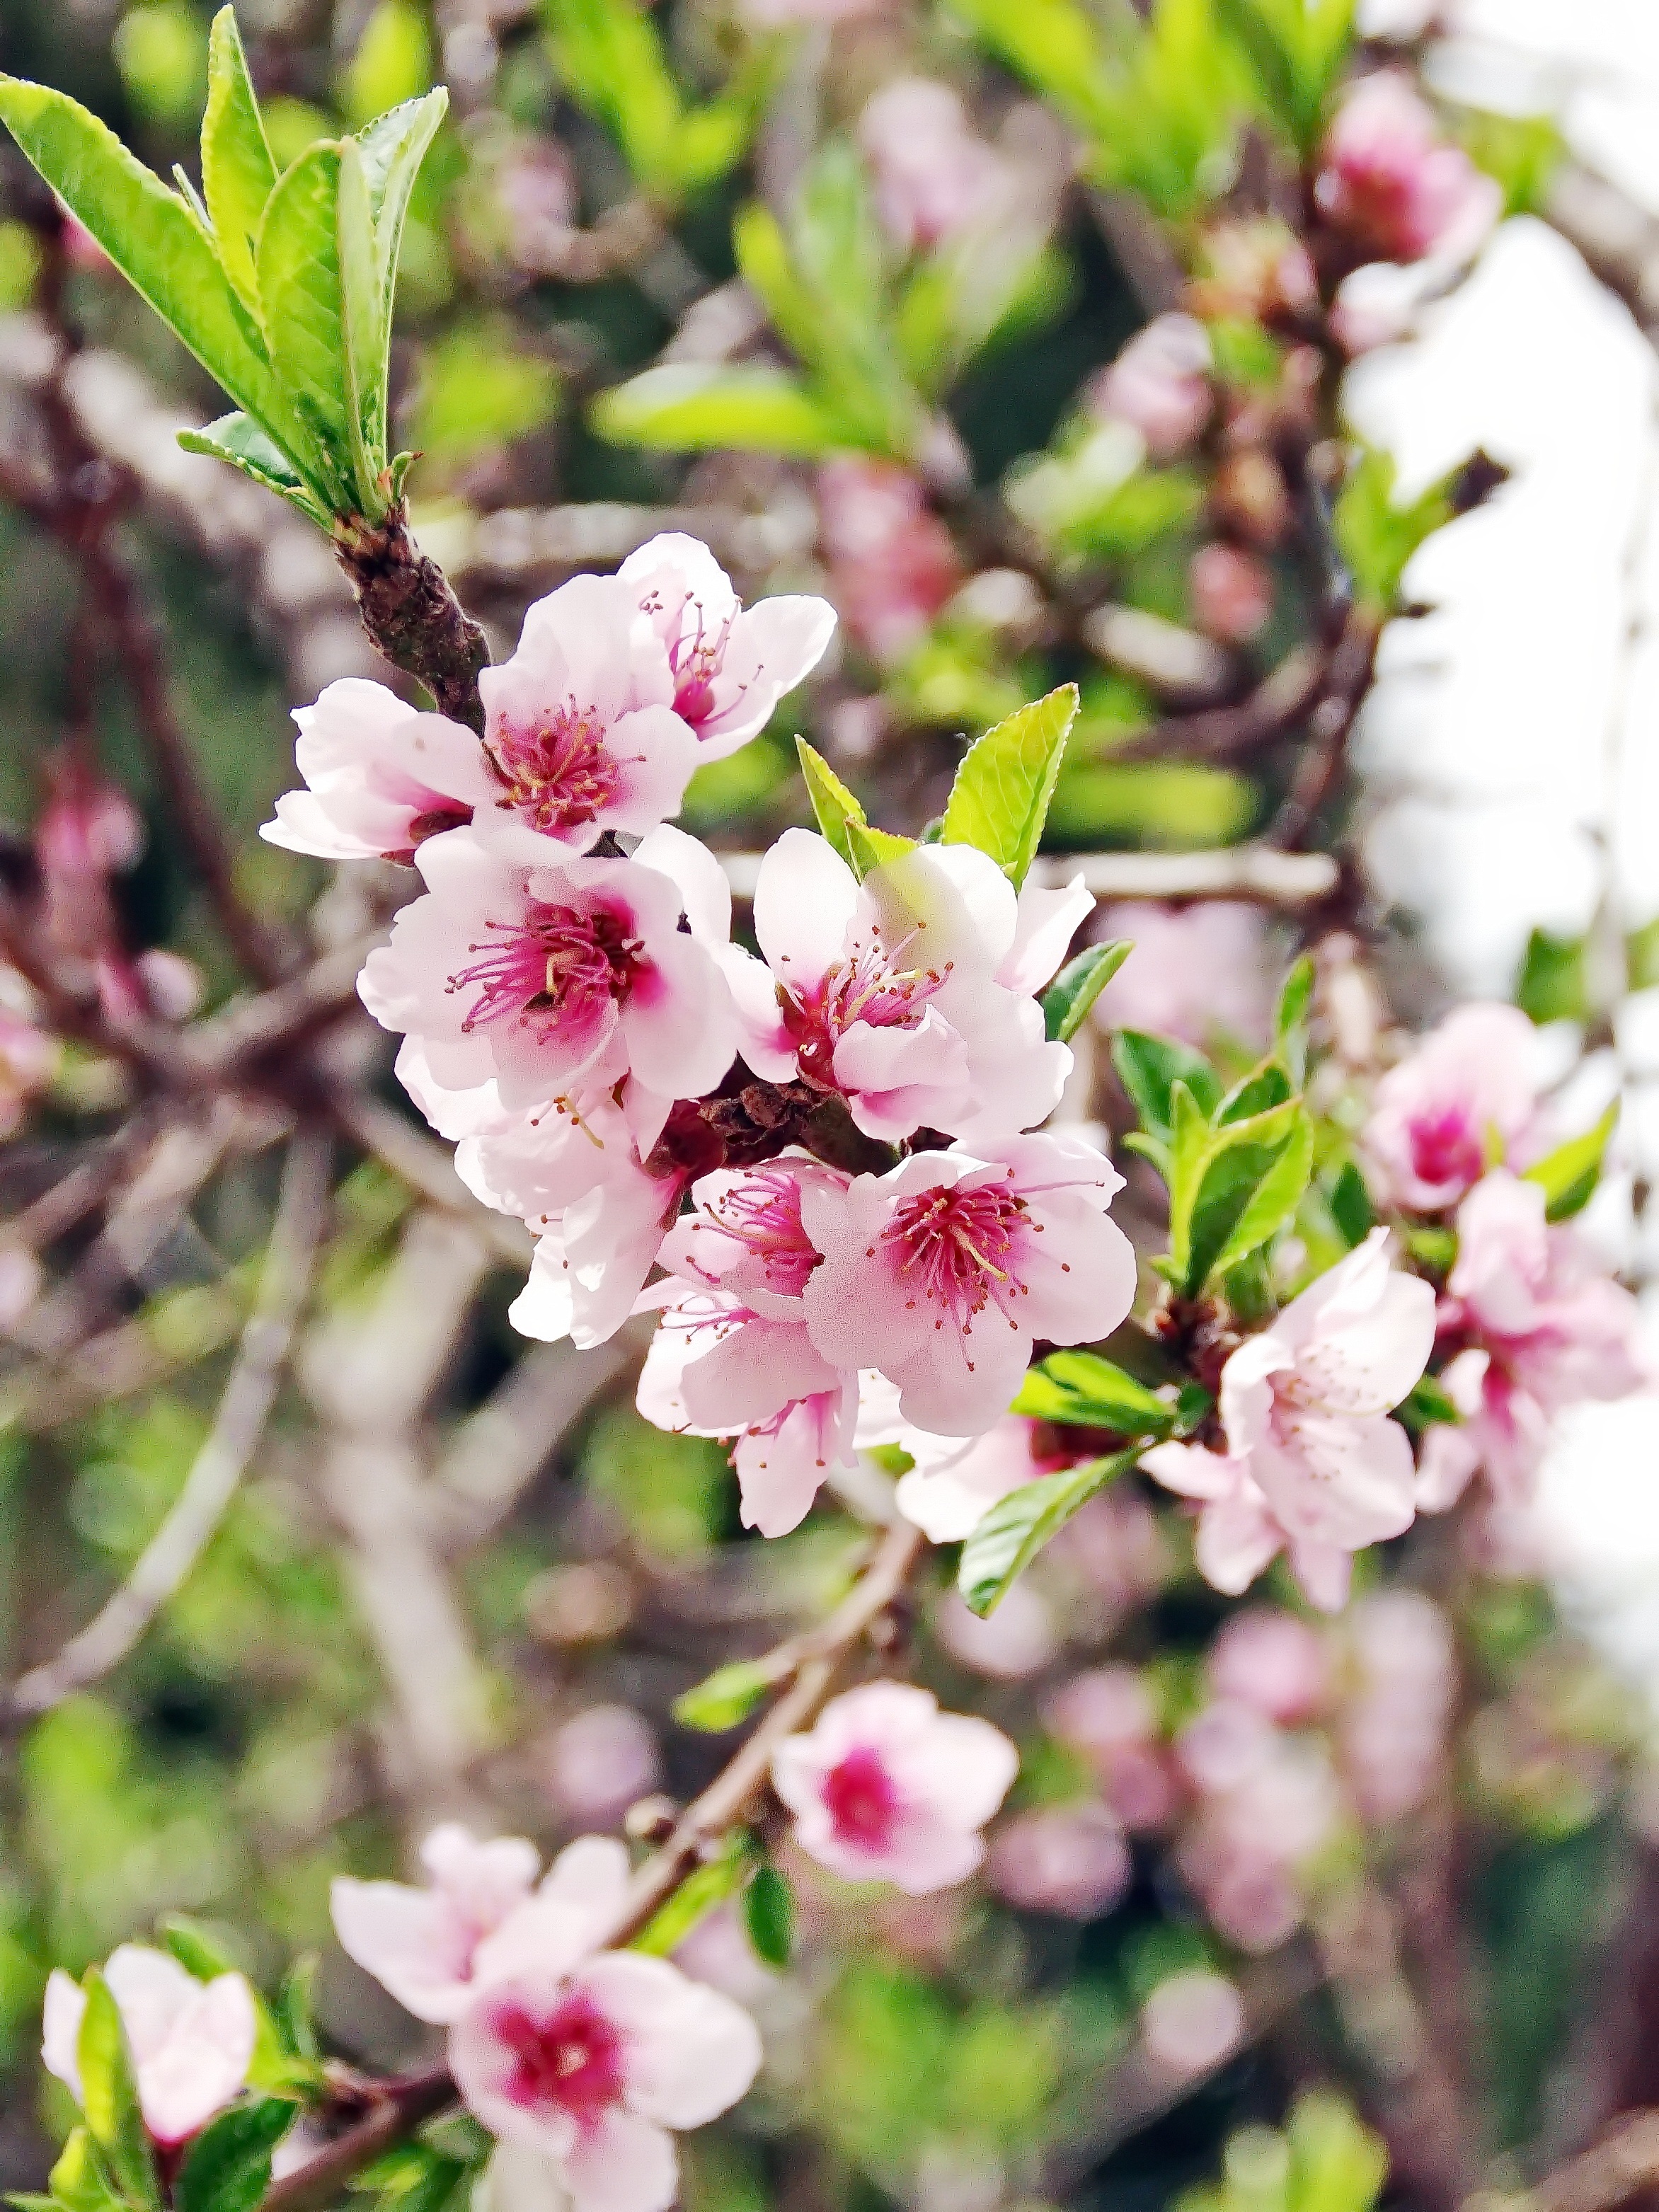
branch, blossom, plant, fruit, flower, food, spring, produce, botany, flora, cherry blossom, shrub, fruit tree, flowering, cherry, pink flowers, flowering plant, cherry blossoms, flowering branch, primtemps, woody plant, land plant